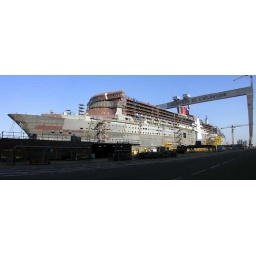
Just in case anyone believes uk politicians when they say ship building only happens far east